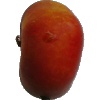
Label: Nectarine Flat 1